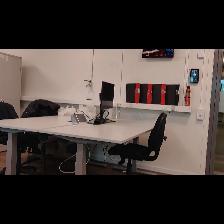
Label: NonHuman